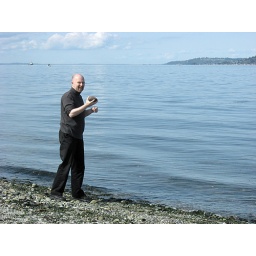
&amp;quot;Flip book&amp;quot; shots of Michael throwing a big rock in the water (11 of 11)